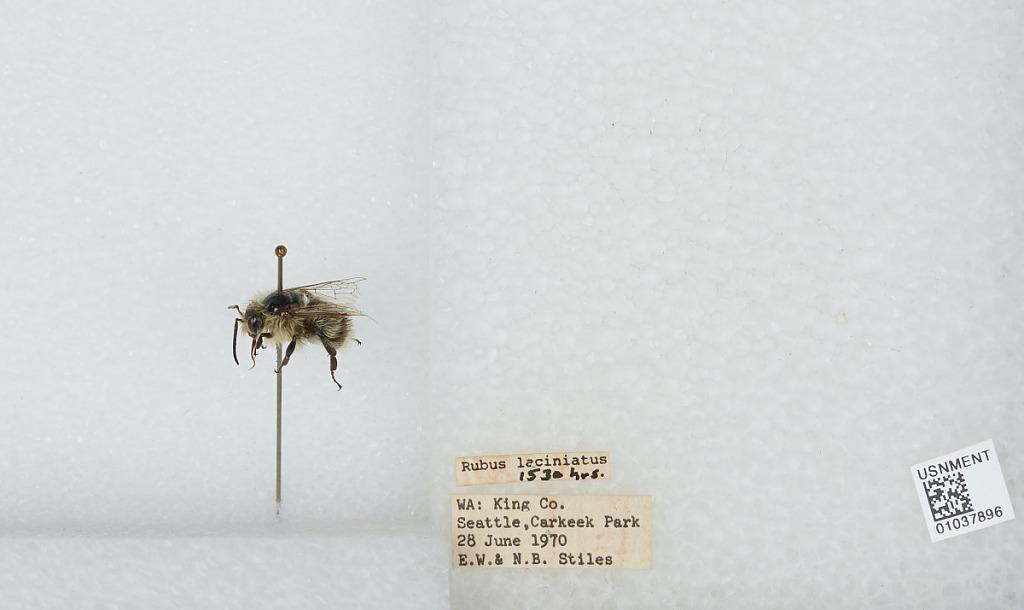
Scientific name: Bombus (Pyrobombus) mixtus Cresson
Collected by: E. Stiles & N. Stiles
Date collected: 1970-6-28
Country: United States
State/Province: Washington
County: King
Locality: Seattle, Carkeek Park
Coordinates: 47.7128, -122.378